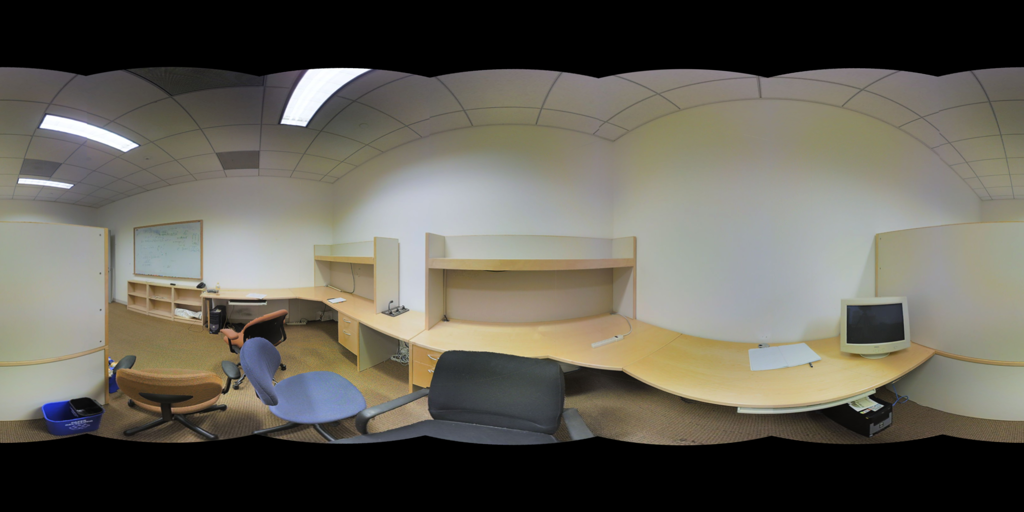
Referred object: the white computer monitor on the table

Referred object: turn slightly left to find the blue swivel chair

Referred object: the blue chair near the black chair